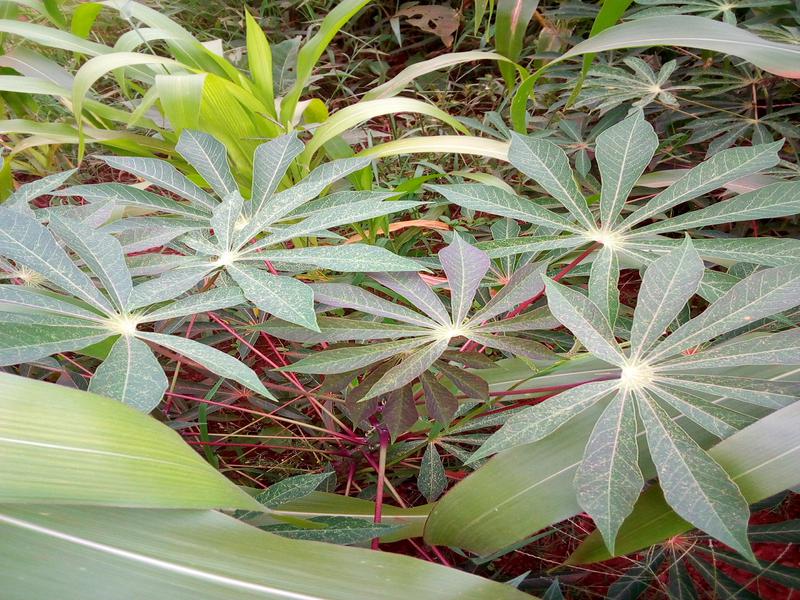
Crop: cassava
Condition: healthy